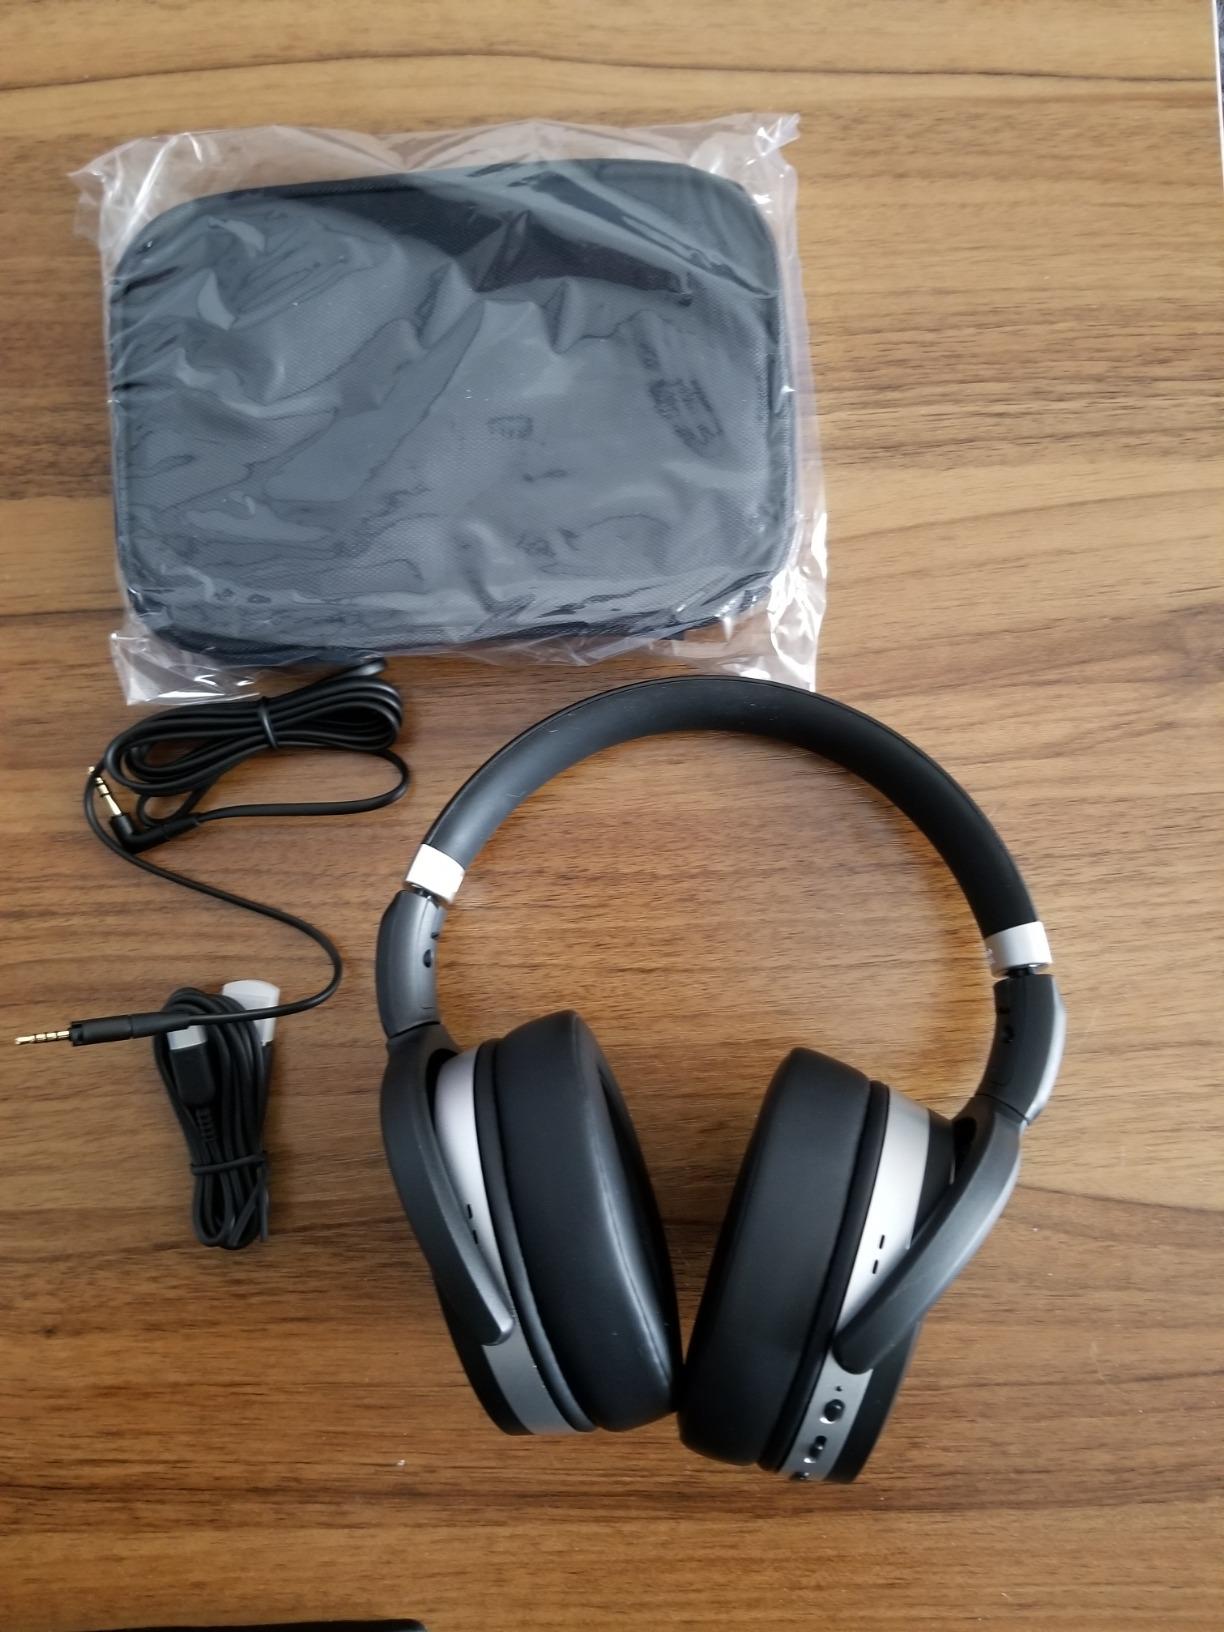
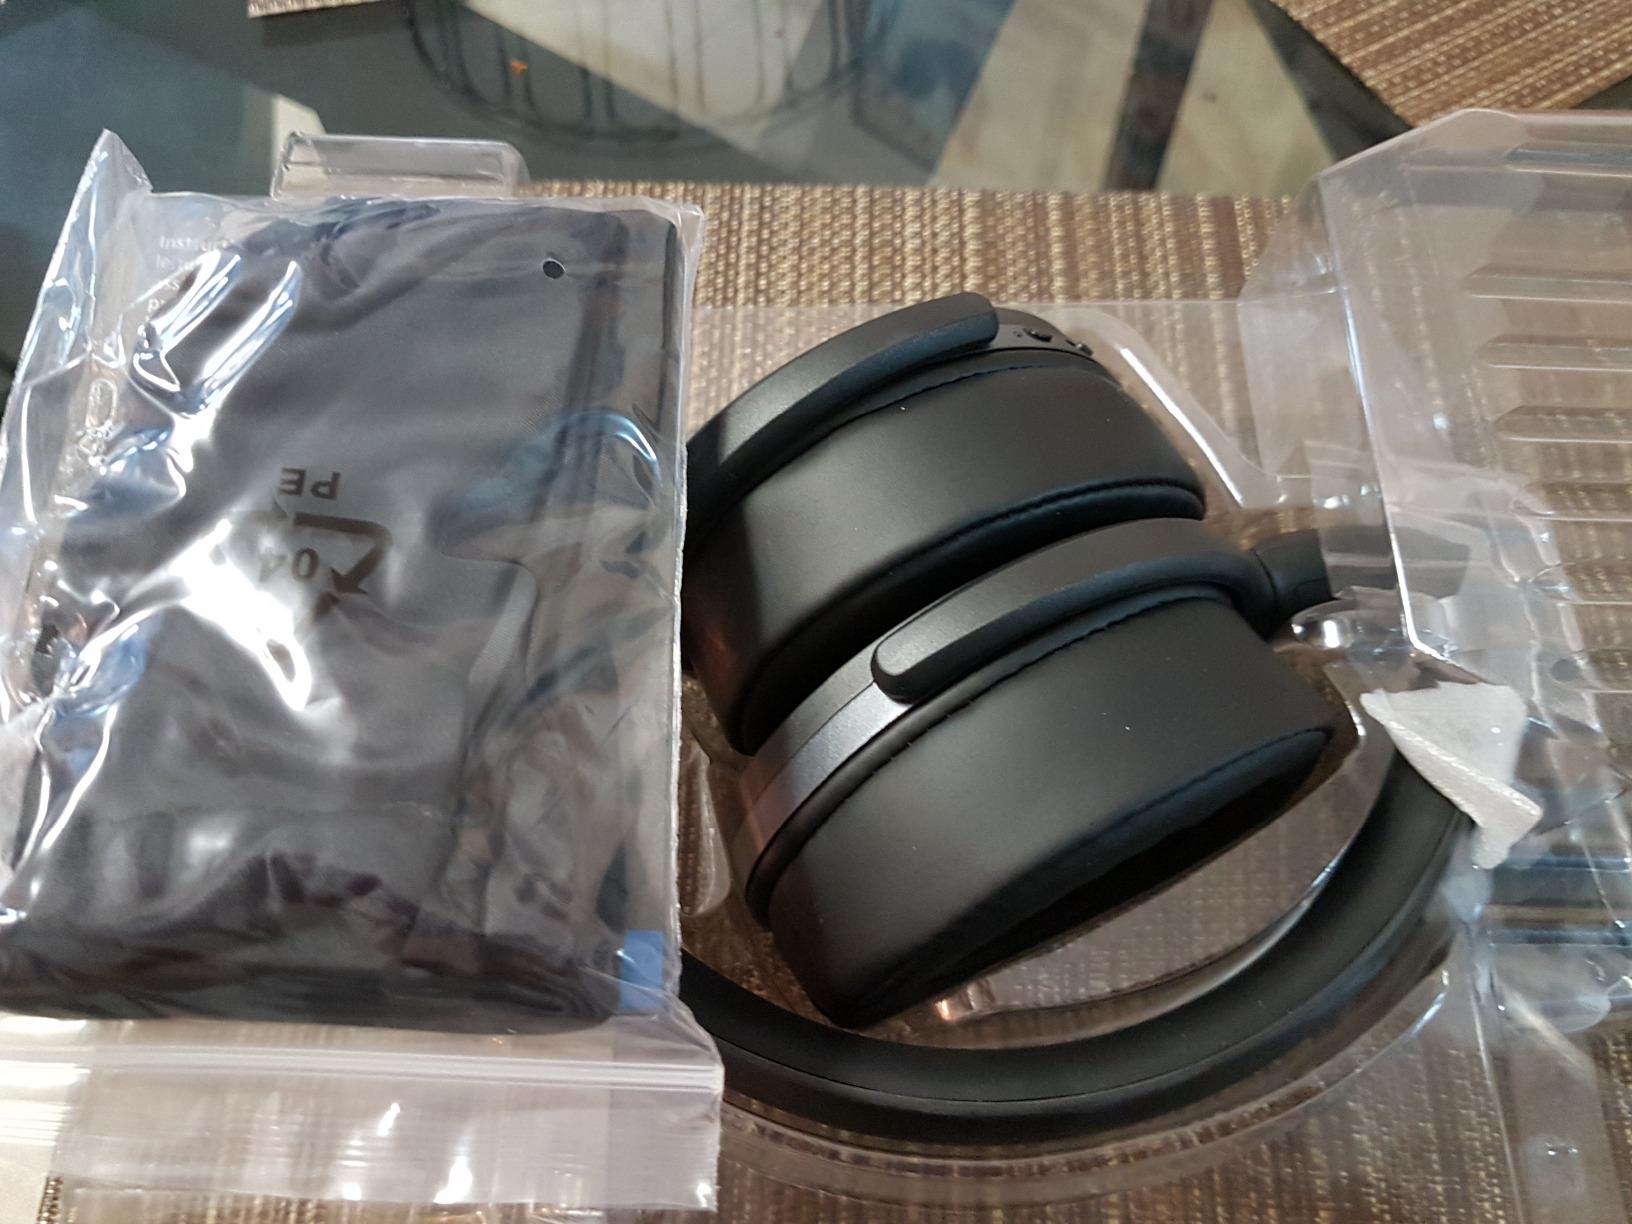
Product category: headphones
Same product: no